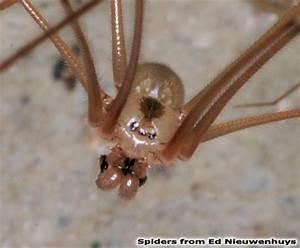
spider